Sri Lanka

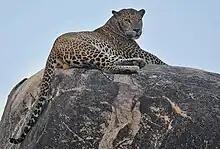
The Sri Lankan leopard ("Panthera pardus kotiya") is an endangered subspecies of leopard native to Sri Lanka.

The Western Ghats of India and Sri Lanka were included among the first 18 global biodiversity hotspots due to high levels of species endemism. The number of biodiversity hotspots has now increased to 34. Sri Lanka has the highest biodiversity per unit area among Asian countries for flowering plants and all vertebrate groups except birds. A remarkably high proportion of the species among its flora and fauna, 27% of the 3,210 flowering plants and 22% of the mammals, are endemic. Sri Lanka supports a rich avifauna of that stands at 453 species and this include 240 species of birds that are known to breed in the country. 33 species are accepted by some ornithologists as endemic while some ornithologists consider only 27 are endemic and the remaining six are considered as proposed endemics. Sri Lanka's protected areas are administrated by two government bodies; The Department of Forest Conservation and the Department of Wildlife Conservation. Department of Wildlife Conservation administrates 61 wildlife sanctuaries, 22 national parks, four nature reserves, three strict nature reserves, and one jungle corridor while Department of Forest Conservation oversees 65 conservation forests and one national heritage wilderness area. 26.5% of the country's land area is legally protected. This is a higher percentage of protected areas when compared to the rest of Asia.